Kareem Martin

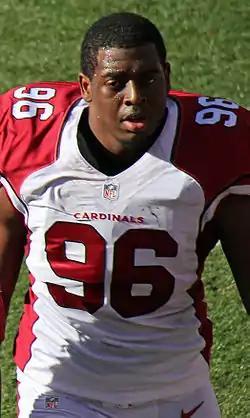
Martin with the Arizona Cardinals in 2014

Kareem Martin (born February 19, 1992) is an American former professional football player who was a defensive end in the National Football League (NFL). He was selected by the Arizona Cardinals in the third round of the 2014 NFL draft. He played college football for the North Carolina Tar Heels. He also played for the New York Giants and Detroit Lions.